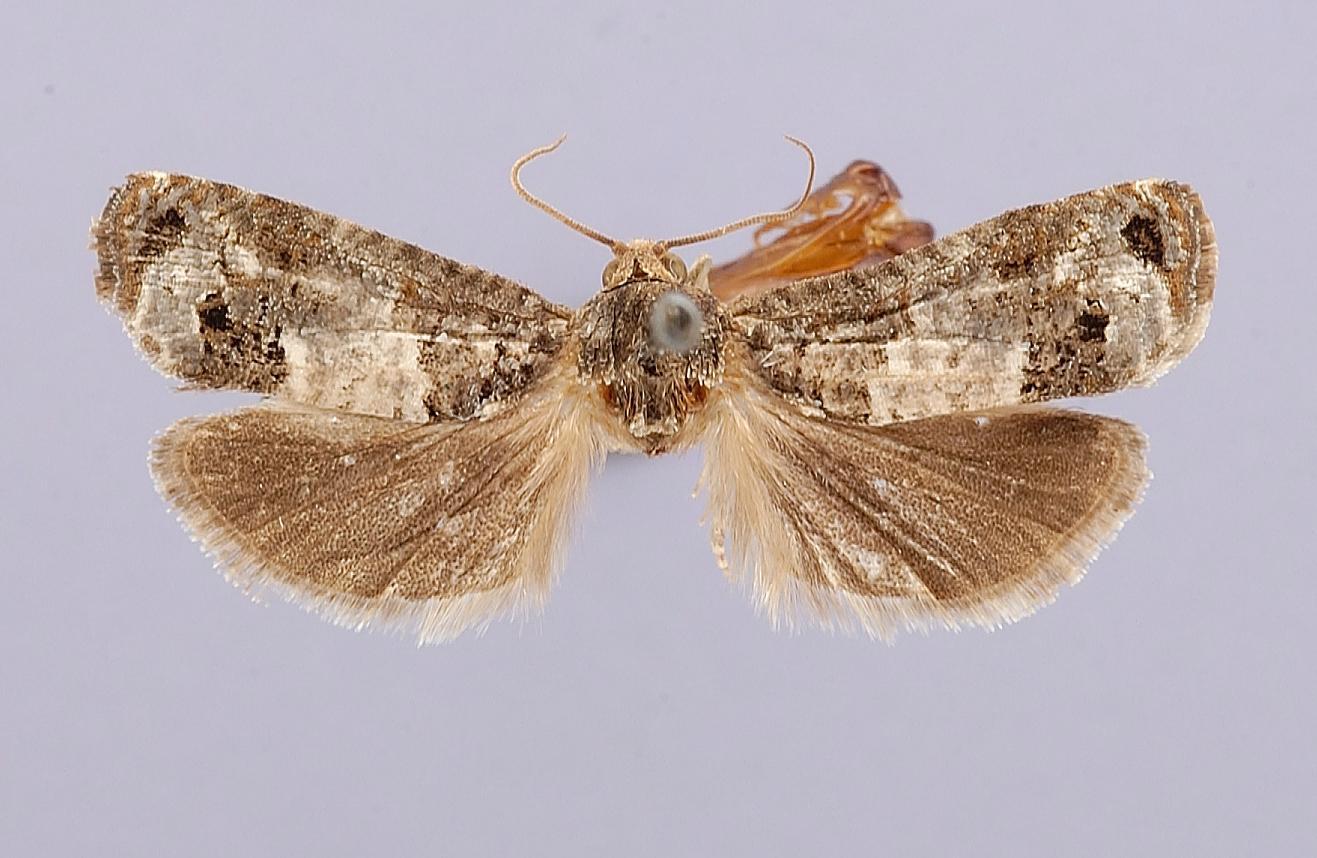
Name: Epiblema arizonana
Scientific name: Epiblema arizonana Powell, 1975
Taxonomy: Animalia, Arthropoda, Insecta, Lepidoptera, Tortricidae
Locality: Oak Creek Canyon, Flagstaff, Coconino, Arizona, United States
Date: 28 Jun 1936